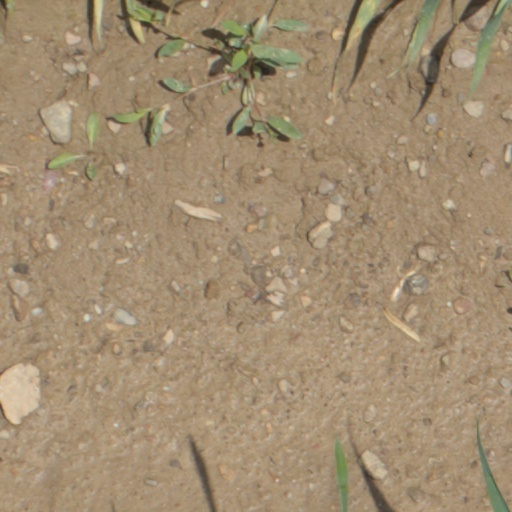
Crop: wheat